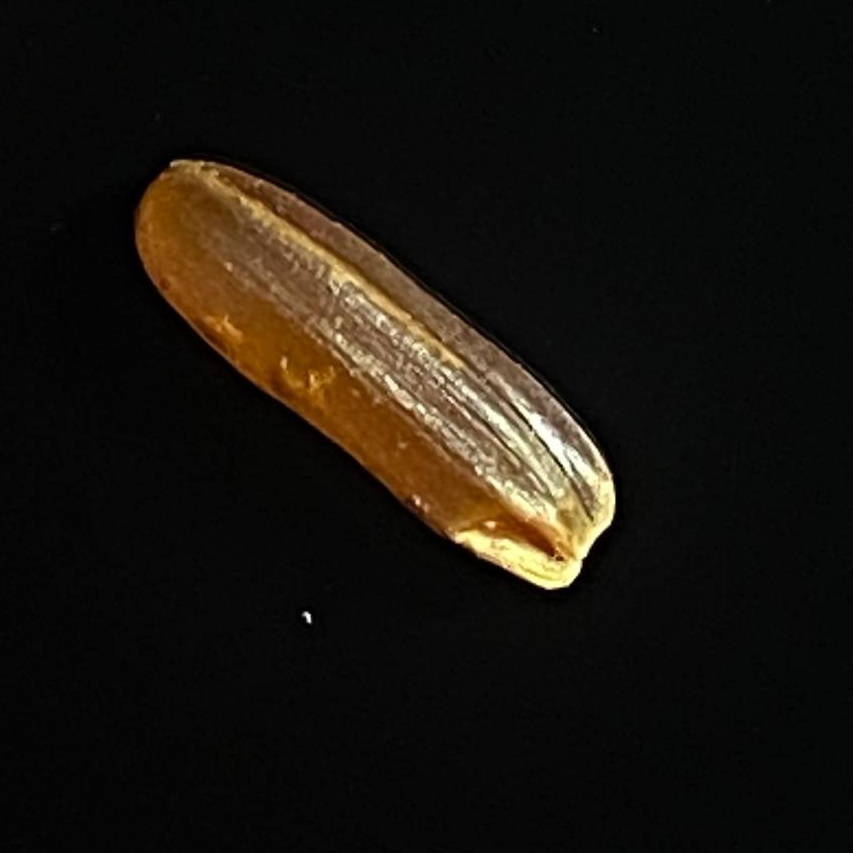
Rice variety: Red_Cargo